Myotragus

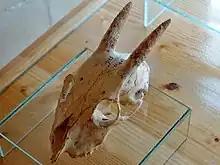
Skull in dorsal view

The size of "Myotragus" varied between species, generally reducing with time. The early species "M. pepgonellae" is estimated to have had a body mass of approximately , while the later "M. kopperi" is estimated to have been approximately , representing an example of insular dwarfism. "M. balearicus" is estimated to have been approximately tall at the shoulder, with a 2004 study estimating an adult body mass of around . The orbits of the skull of "M. balearicus" are roughly half the size those of other comparably sized caprines, and face-forward as opposed to the sides as in most ungulates and in earlier "Myotragus" species, allowing for binocular vision. The skull had a pair of small posteriorly-directed horns. The species of "Myotragus" show a sequential reduction in the number of teeth through time, with "M. balearicus" having an adult dentition comprising a single evergrowing (hypselodont) incisor (a feature highly unusual among bovids), one premolar, and three molars in each half of the lower jaw, and two premolars and three molars in each half of the upper jaw. By contrast, the earliest species had three incisors, one canine, and two premolars in each half of the lower jaw, as is typical of most ruminants with the incisors not being ever-growing, and a third premolar present in each half of the upper jaw. The teeth in the later species are much more hypsodont (high crowned) than in earlier species. The limbs of "M. balearicus" are relatively short in comparison to other caprines, with the tarsals, metatarsals and sesamoids being partially fused.